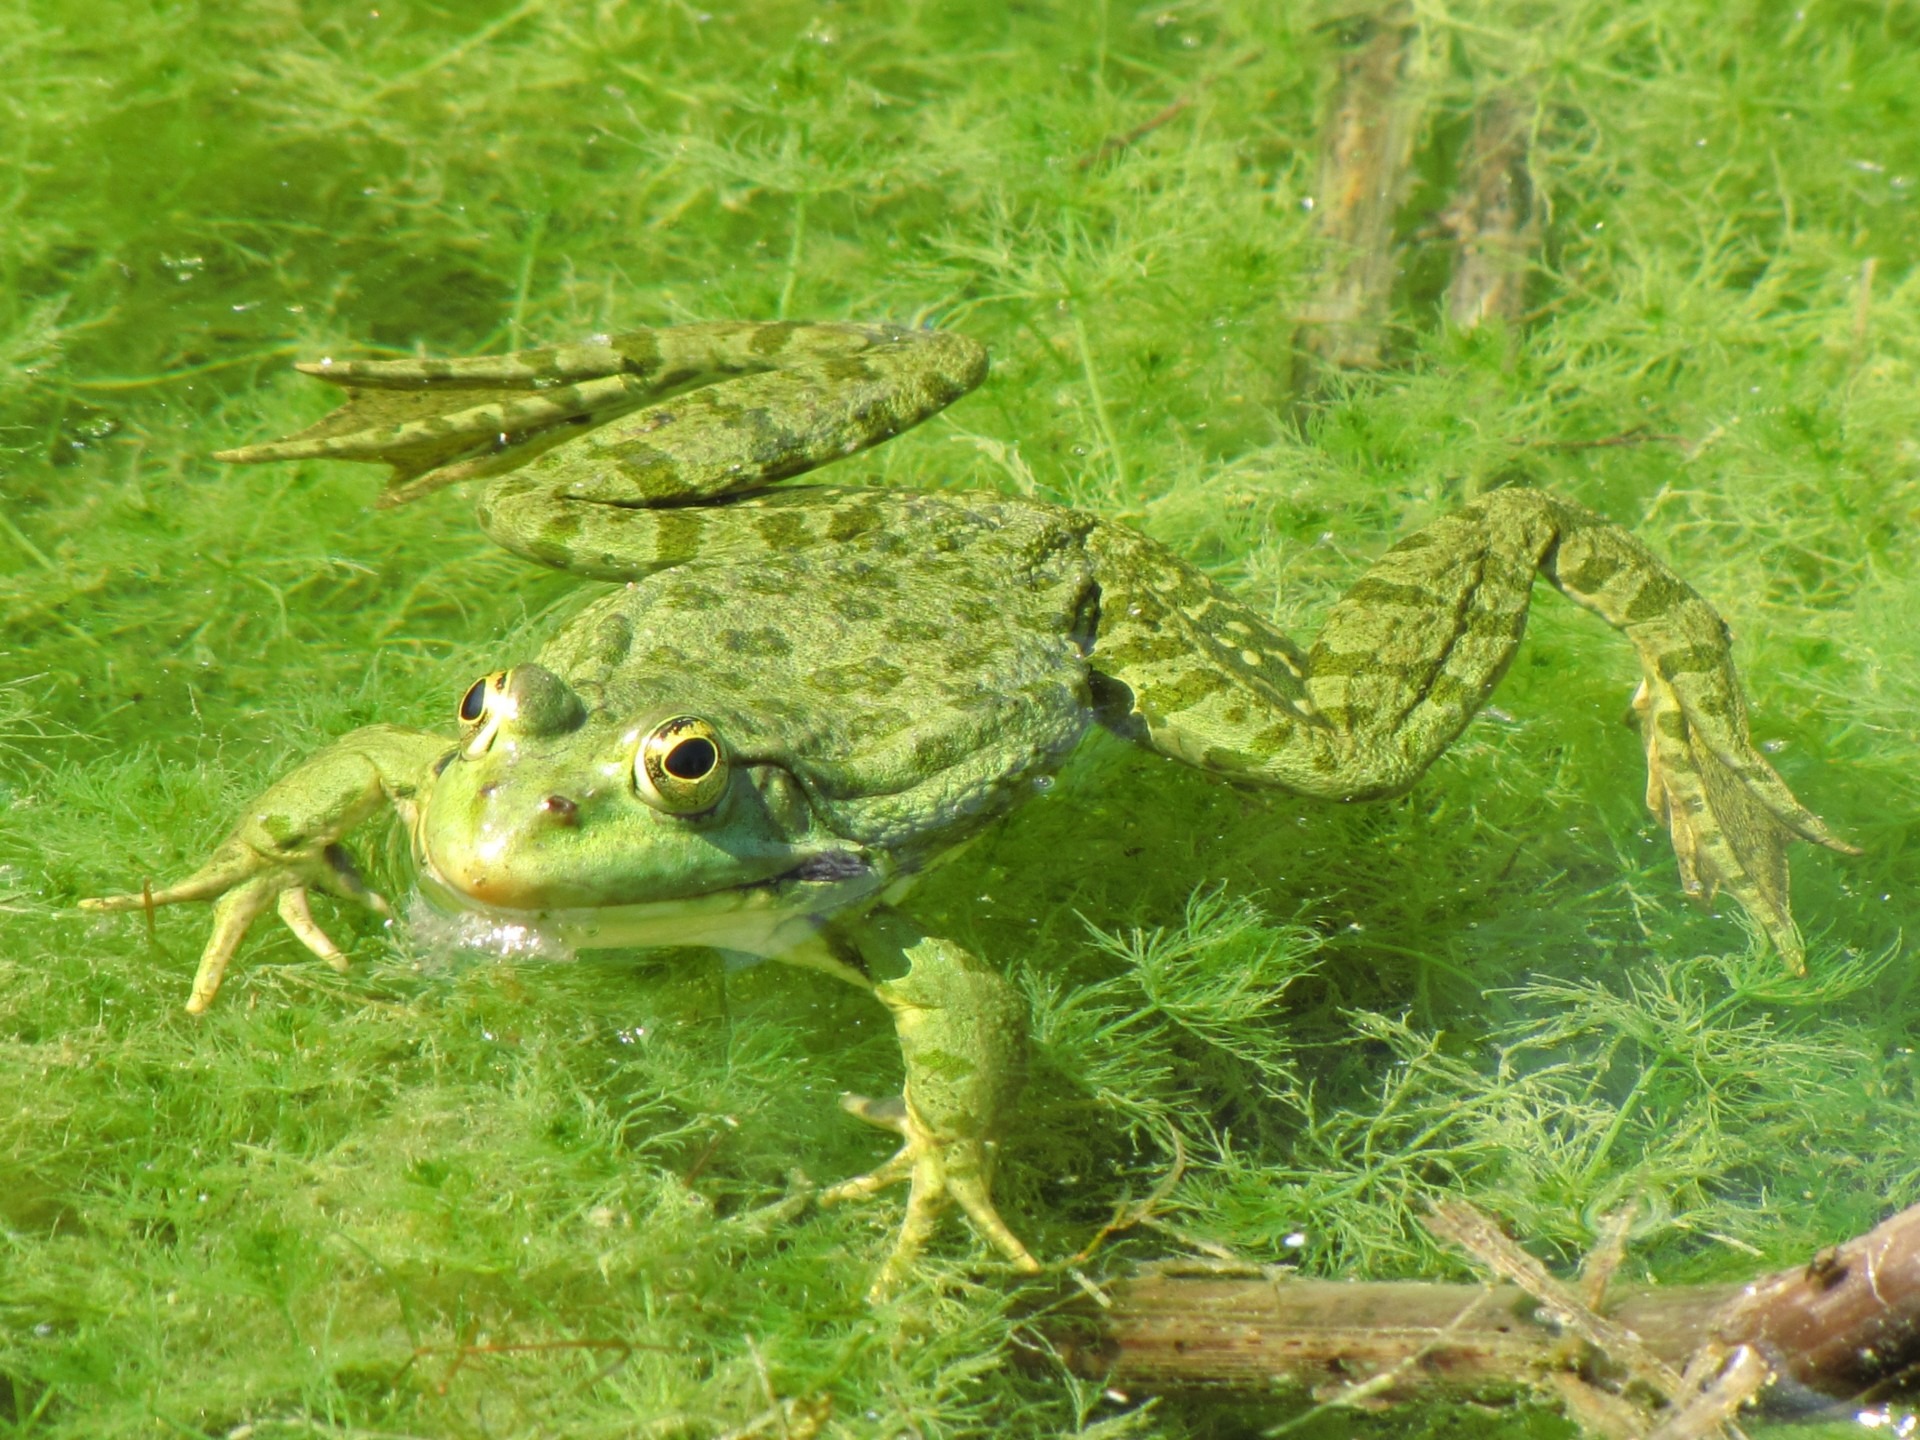
nature, wilderness, animal, wildlife, wild, environment, green, frog, amphibian, fauna, outdoors, zoology, vertebrate, newt, species, marshes, bullfrog, ranidae, vertebrates